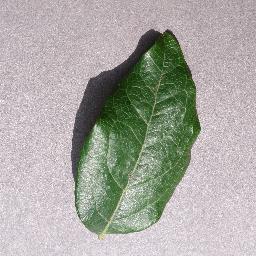
Label: Blueberry___healthy